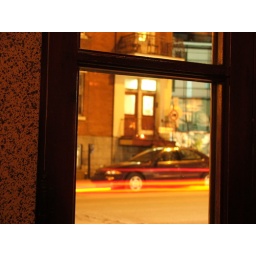
A shot of the door to my old apartment in Montreal, on Ontario street - from L'Ile Noire